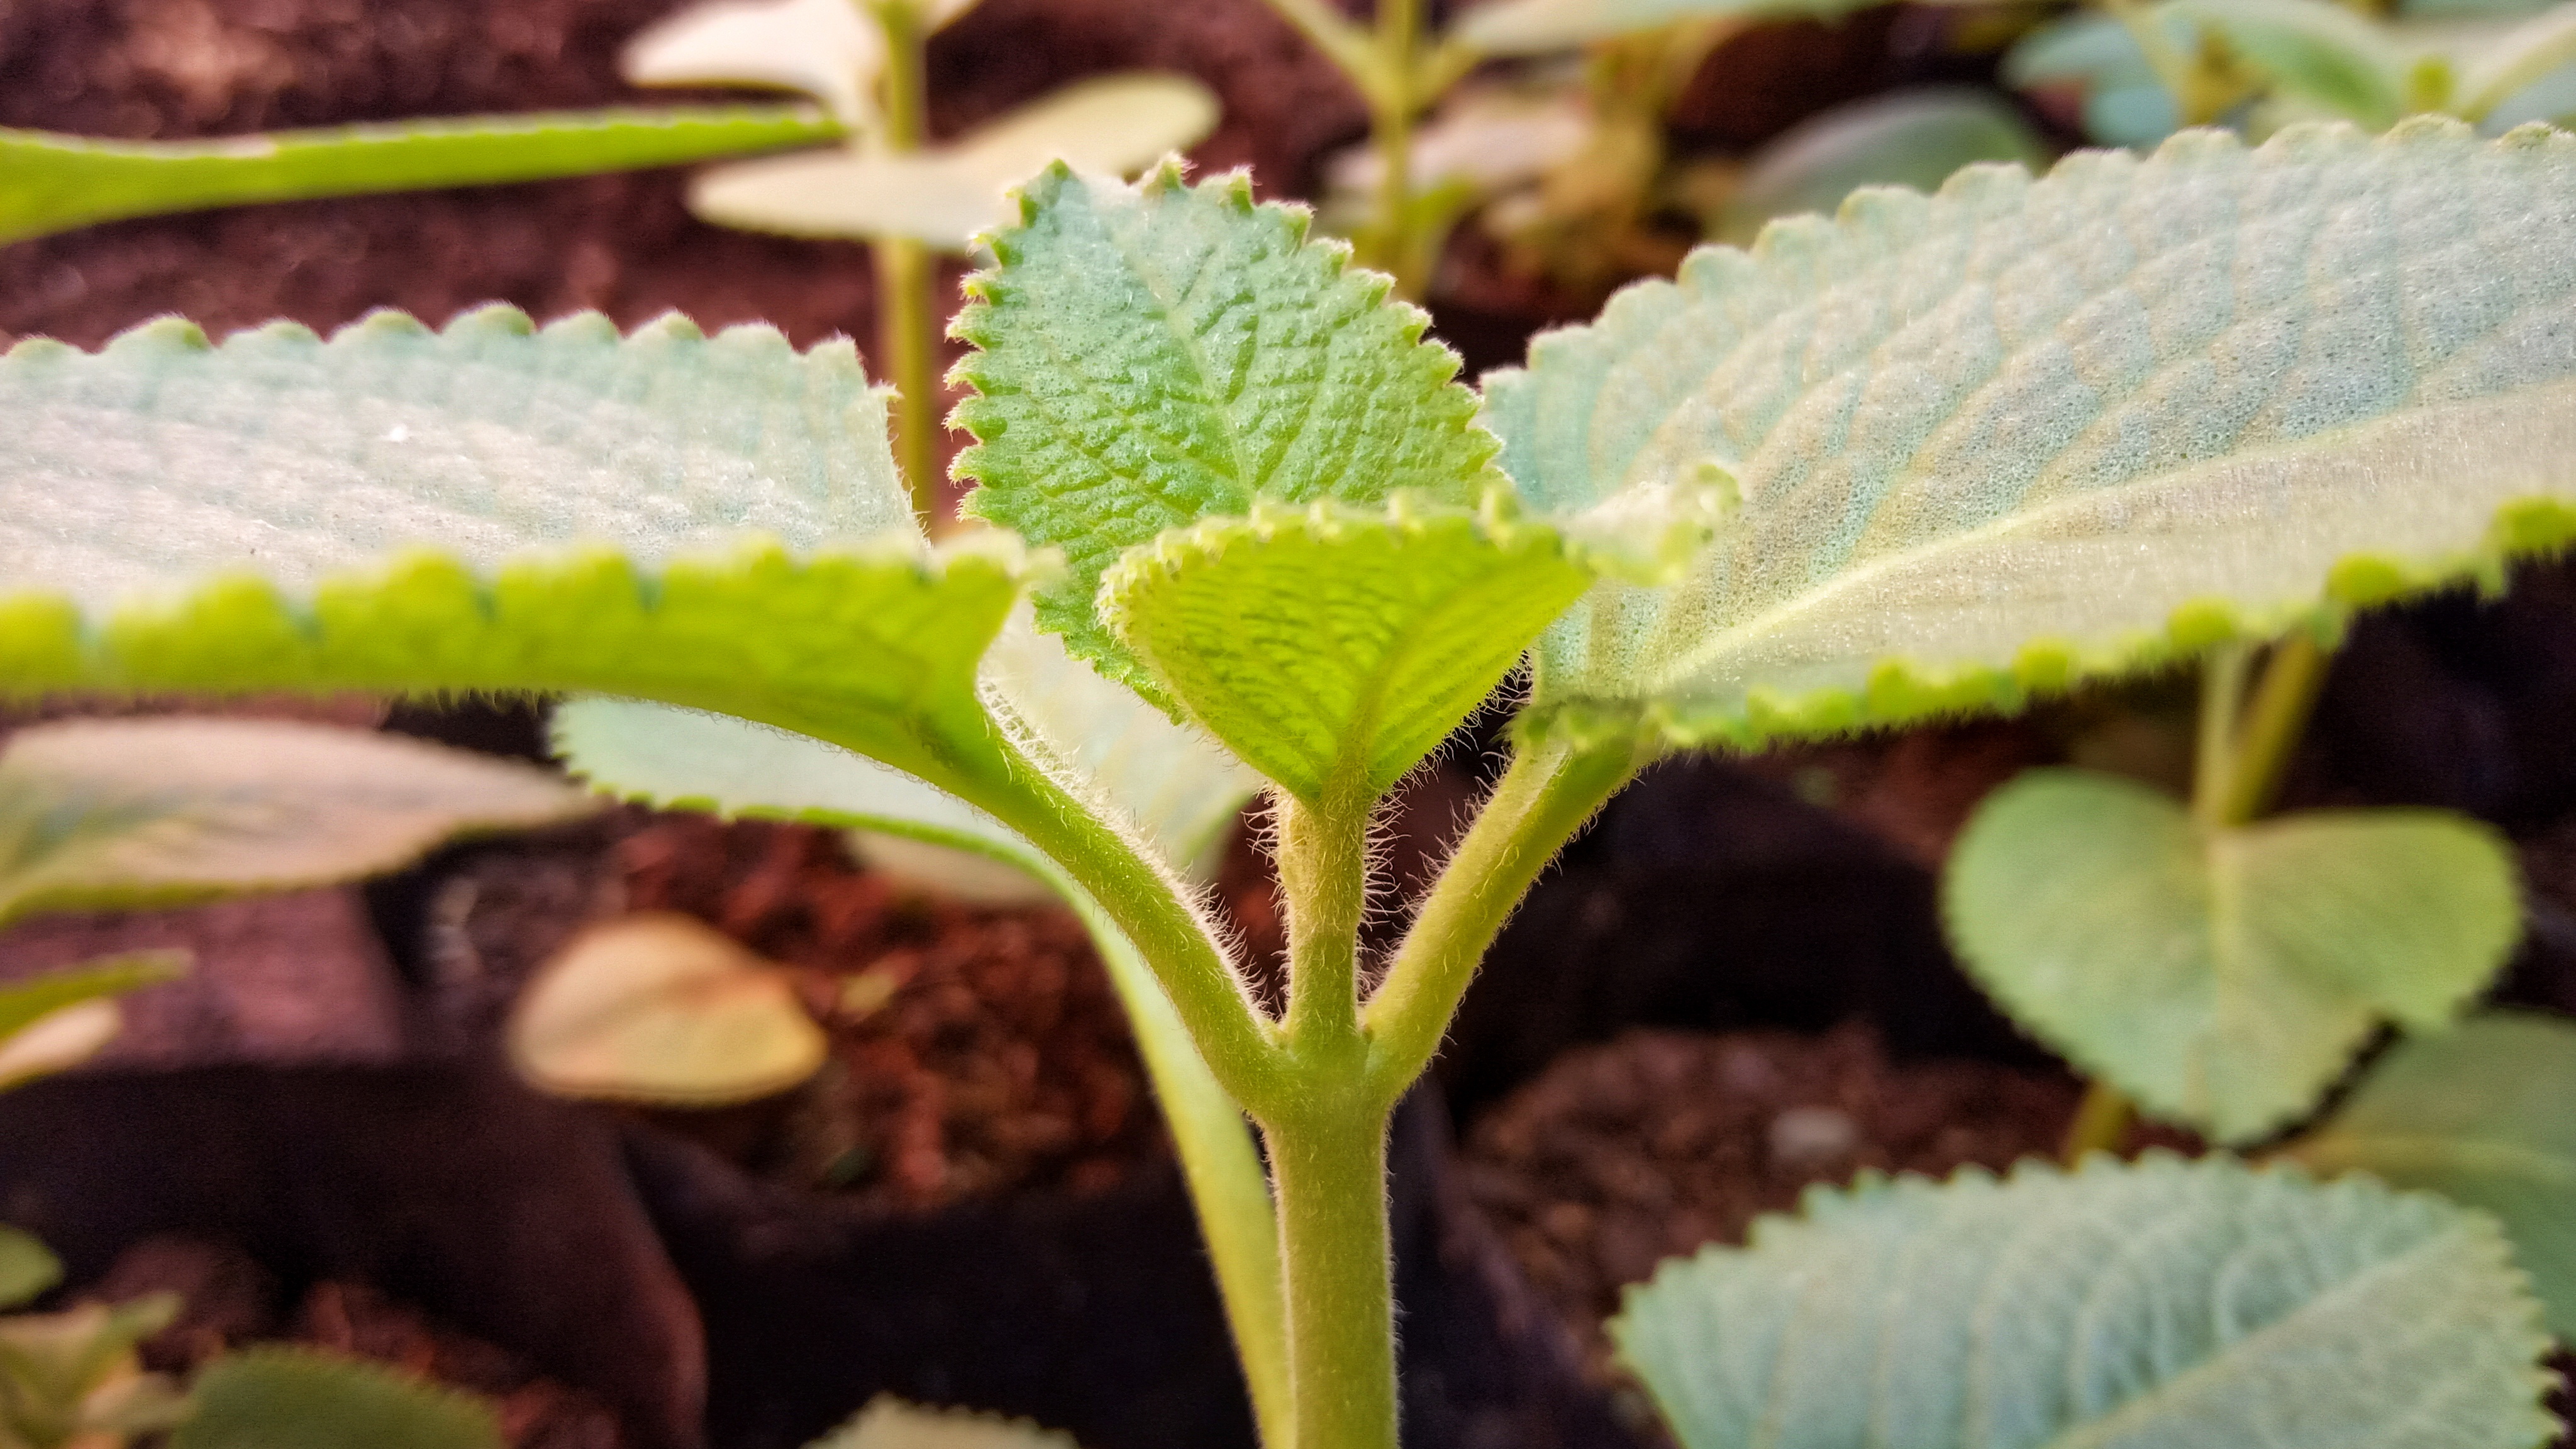
natural, leaf, flower, plant, perilla frutescens, flowering plant, herb, Mexican mint, plant stem, perilla, mint, annual plant, spurflowers, peppermint, nettle family, sage, gesneriad family